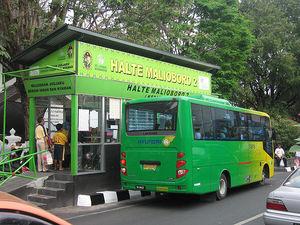
Le Trans Jogja est le réseau de transport par bus à haut niveau de service de la ville de Yogyakarta en Indonésie. Il a démarré en février 2008 et est exploité par la société PT Jogja Tugu Trans. Le réseau possède plus de 50 bus, plus de 70 arrêts et 8 lignes. Le Trans Jogja fonctionne de 5 h 30 à 21 h 00.